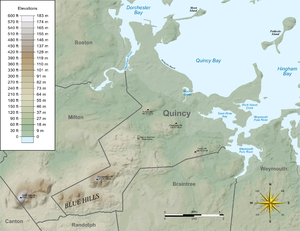
Quincy est une ville américaine située dans l'État du Massachusetts, se prolongeant au nord par Boston. Elle représente une partie importante du Grand Boston, permettant l'accès au métro de Boston. Lors du recensement des États-Unis de 2010, la population est de 92 271 personnes.